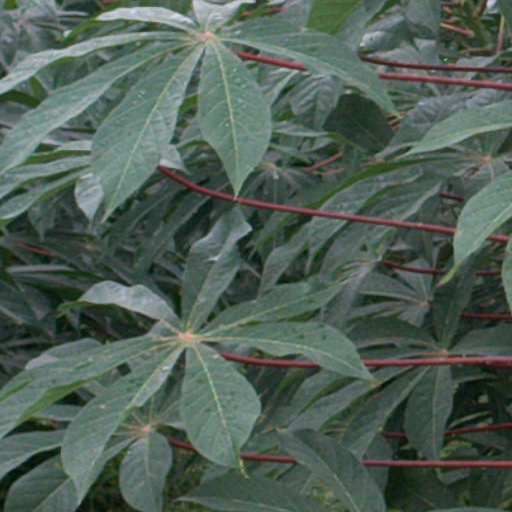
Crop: cassava